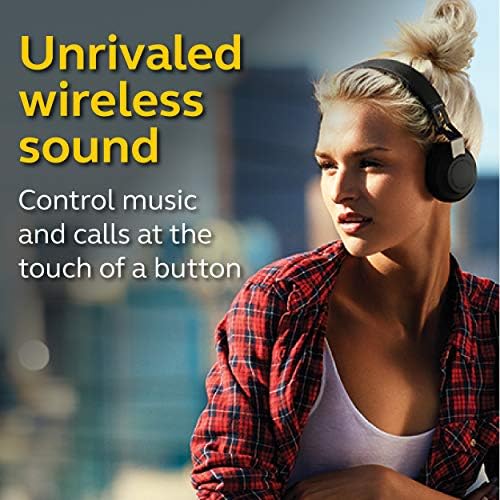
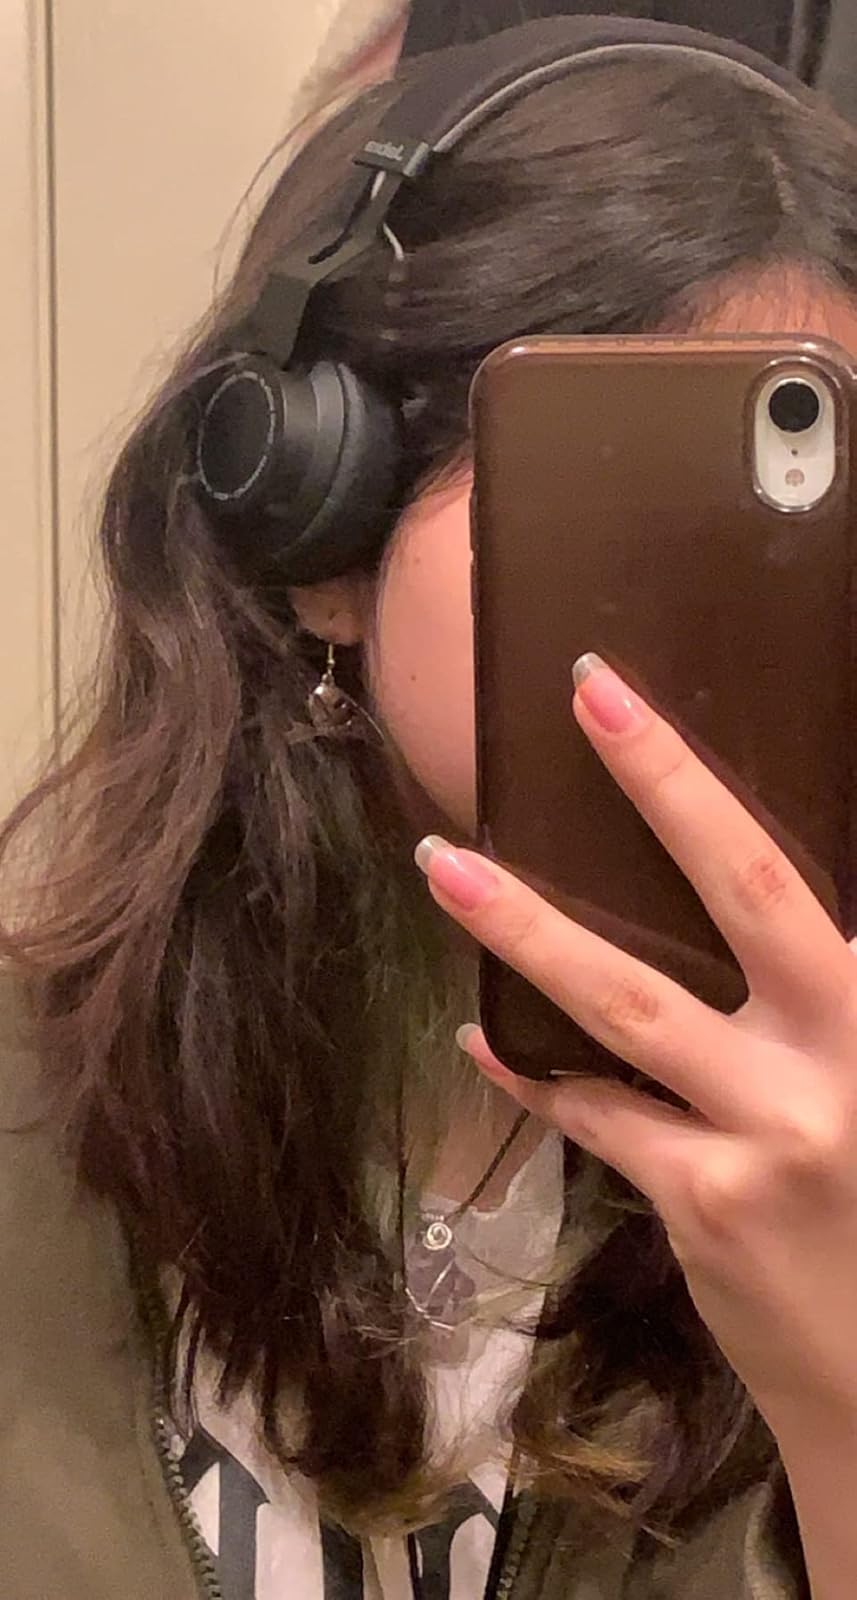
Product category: headphones
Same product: yes